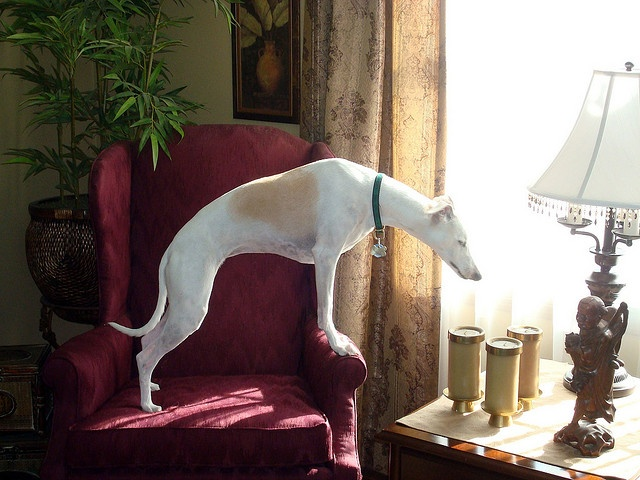
a white dog standing on a red arm chair peering out a window.

Something outside the window has captured the dogs attention.
The dog is curious about what is in the tubes.
a white greyhound standing on a red chair
a dog that is standing on a red chair